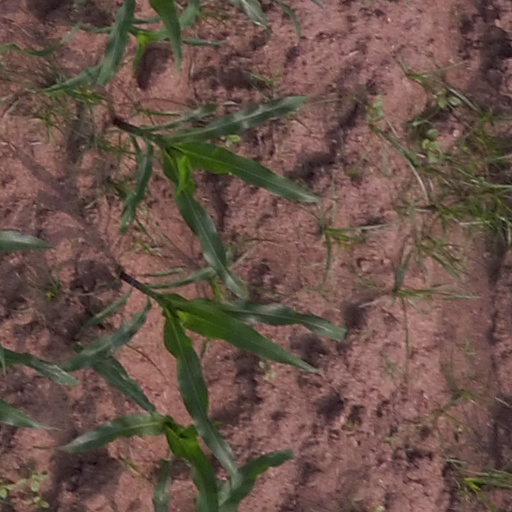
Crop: maize; corn